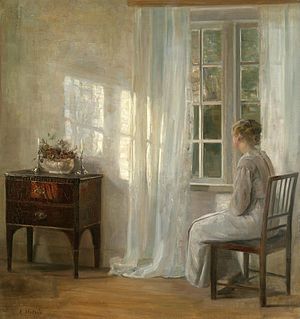
Carl Holsøe
Kvinde ved vindue, maleri af Carl Holsøe
Carl Vilhelm Holsøe var en dansk maler, hovedsageligt af interiører. Han var søn af arkitekt N.P.C. Holsøe og bror til maleren Niels Holsøe.